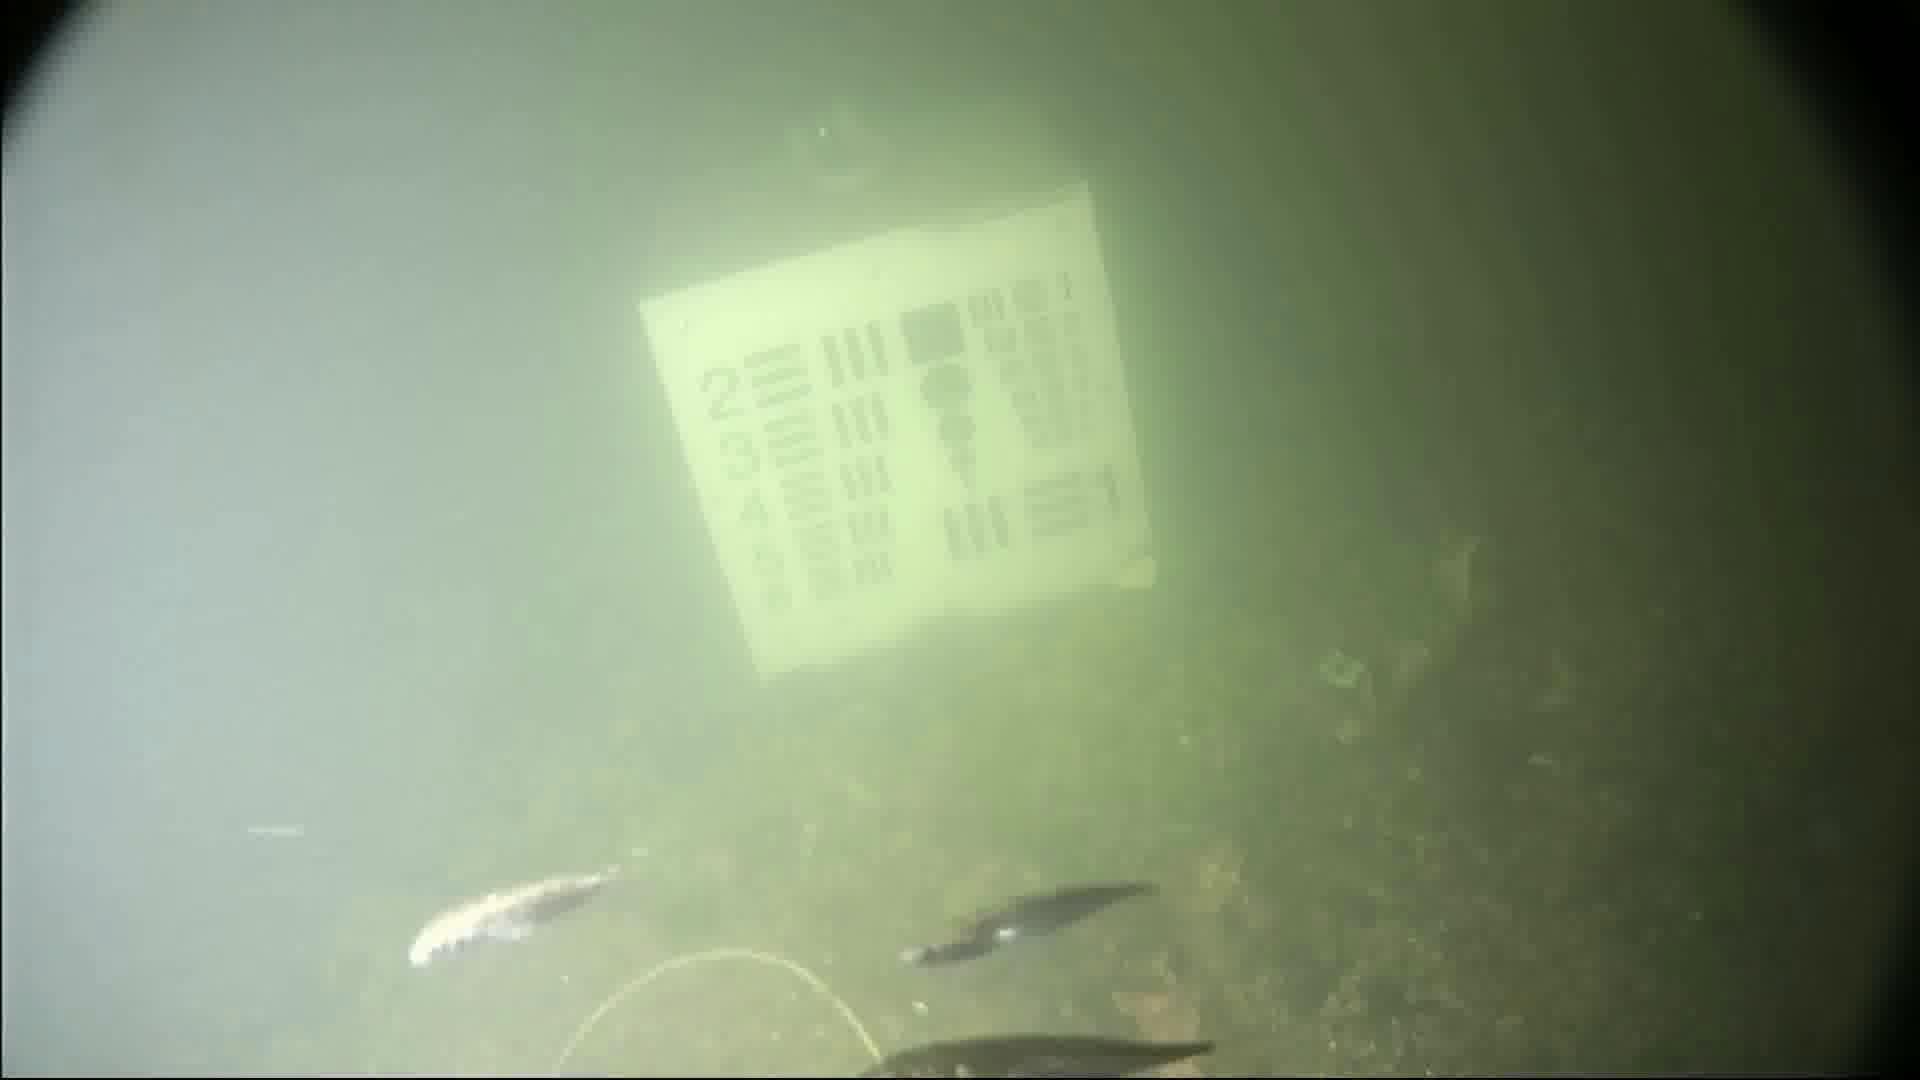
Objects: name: small_fish
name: starfish